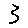
Label: 3